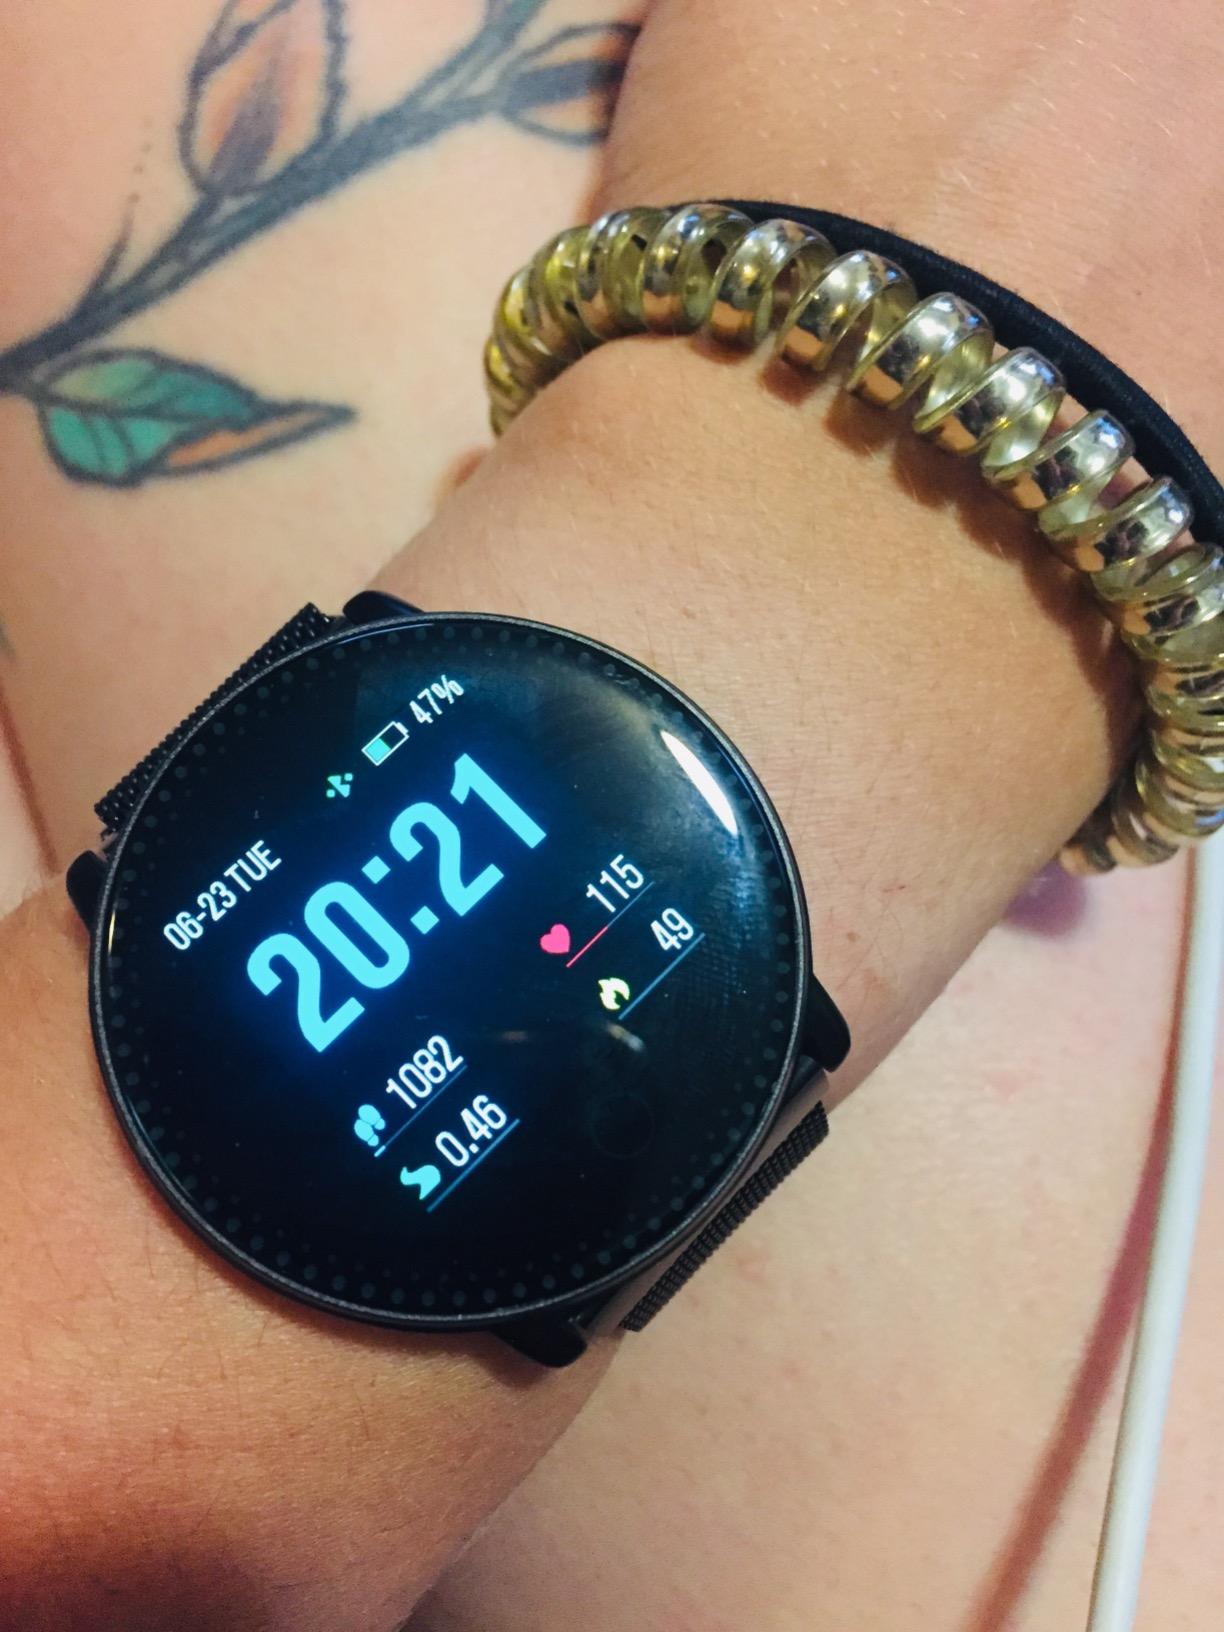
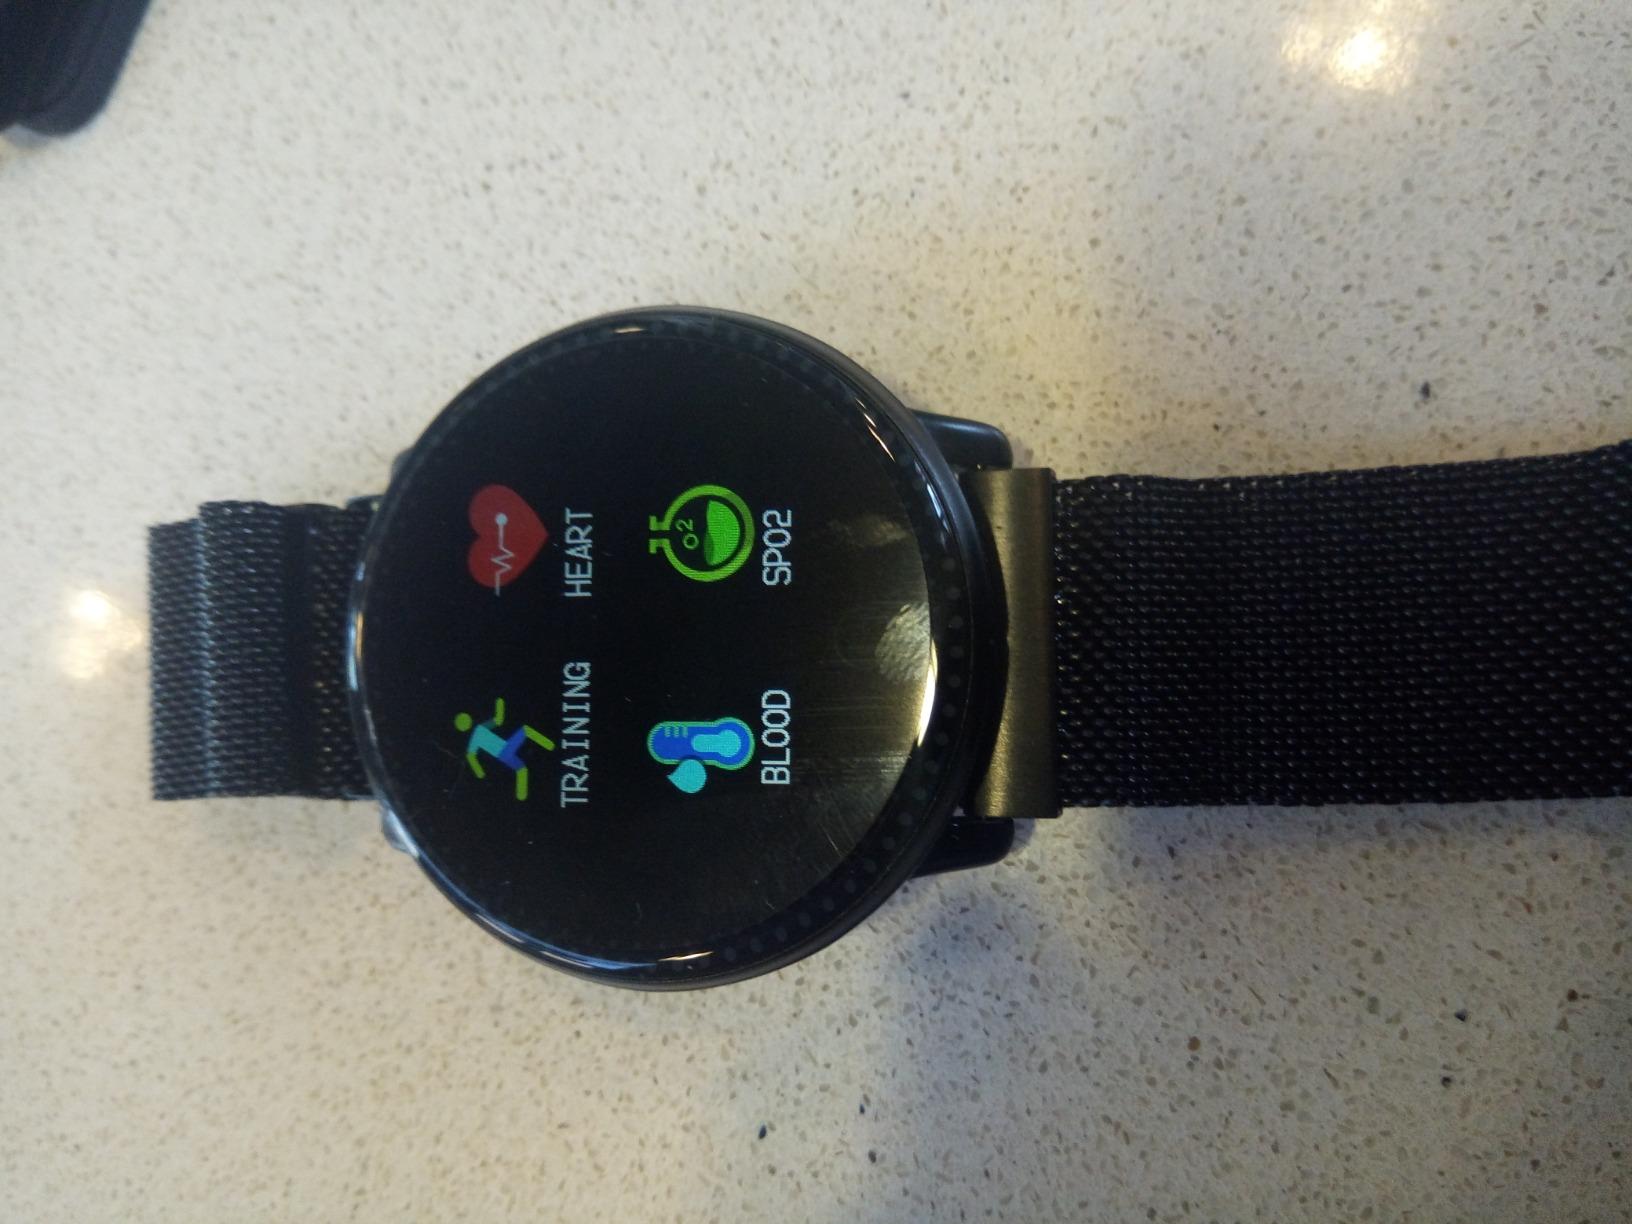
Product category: smartwatch
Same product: yes